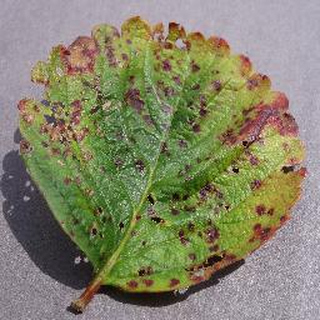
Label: strawberry_leaf_scorch